Developer Transition Kit

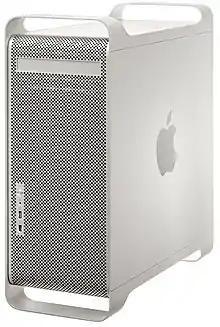
The first DTK is housed in a modified Power Mac G5 case.

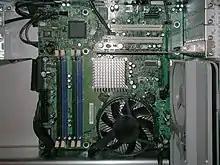
Intel Developer Transition Kit Logic Board

During Apple's 2005–2006 transition from PowerPC to Intel processors, the company made available the first Developer Transition Kit (DTK), a prototype Intel-based Mac computer for developers.